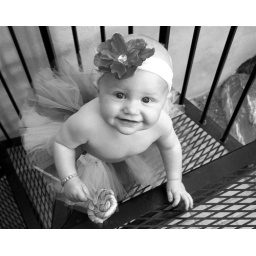
Boogie took these behind Mom's house in Leroy's old car Boogie took these behind Mom's house in Leroy's old car cemetary.